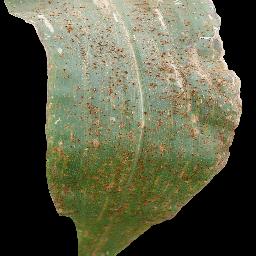
Label: Corn_(Maize)___Common_Rust